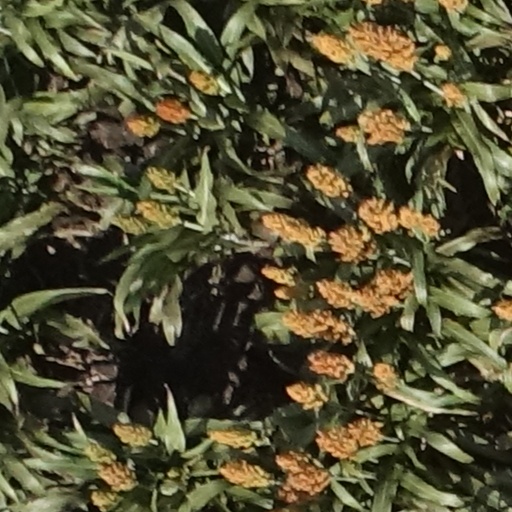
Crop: sorghum